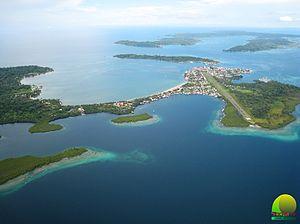
Voici une liste des îles du Panama.
L'île Colón est une île du Panama située dans la baie d'Almirante appartenant administrativement à la province de Bocas del Toro.